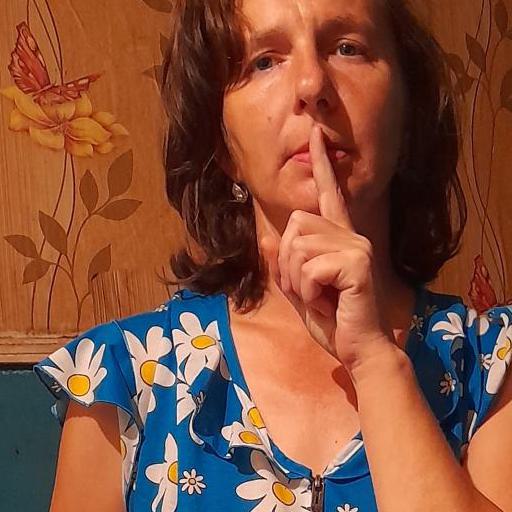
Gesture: mute